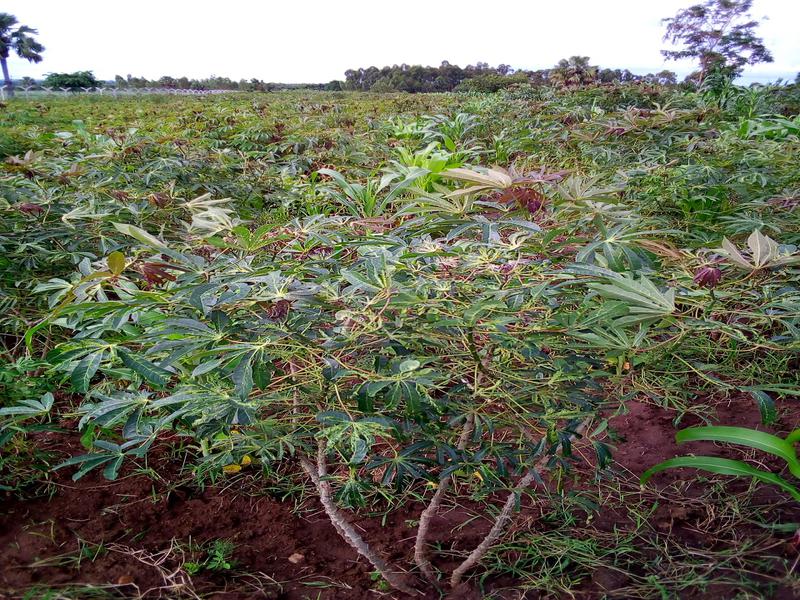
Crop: cassava
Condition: mosaic_disease